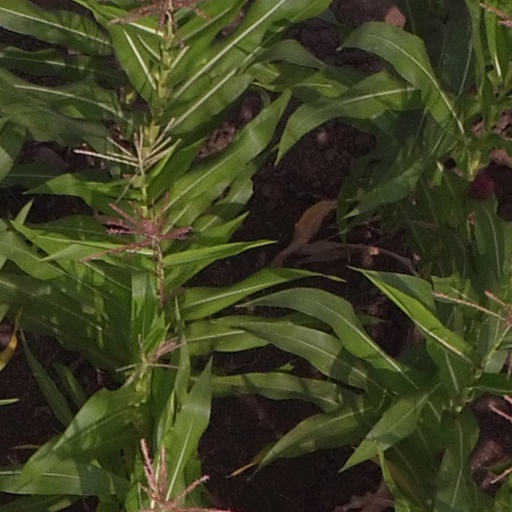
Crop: maize; corn